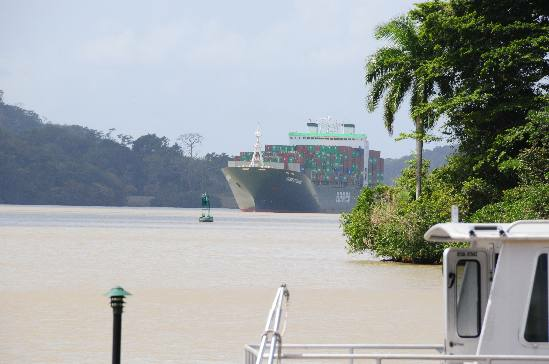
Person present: No